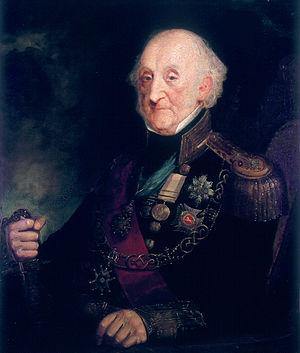
Charles Bullen, né le 10 septembre 1769 à Newcastle upon Tyne et mort le 2 juillet 1853 à Shirley, est un amiral de la Royal Navy qui se distingua notamment durant les guerres de la Révolution française et les guerres napoléoniennes.